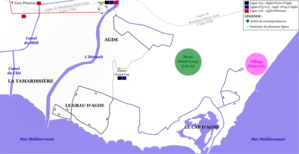
Schéma des lignes régulières du réseau Cap’Bus à Agde en 2006.
Le réseau de bus de Hérault Méditerranée couvre 19 des 20 communes de la communauté d’agglomération. Il est composé de 5 lignes de bus régulières, de 4 lignes en transport à la demande et de deux navettes vers les plages en été.